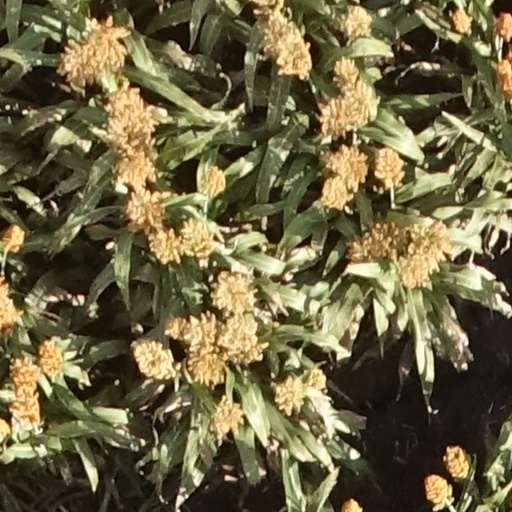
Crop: sorghum